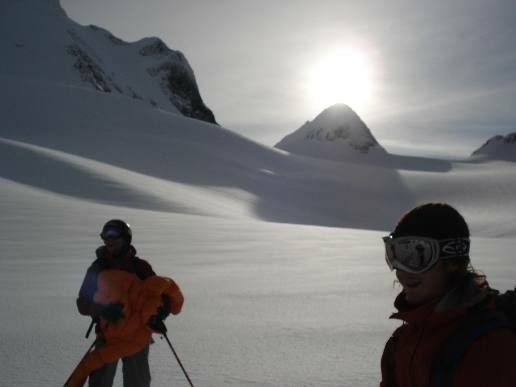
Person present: Yes